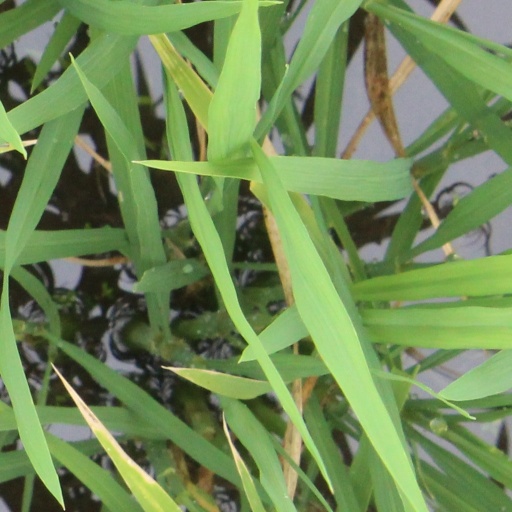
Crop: rice